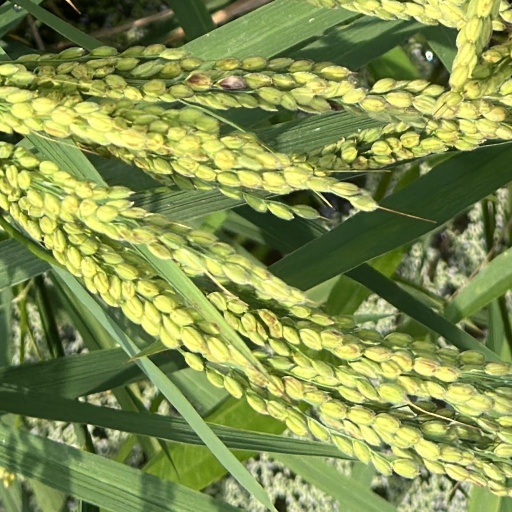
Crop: rice